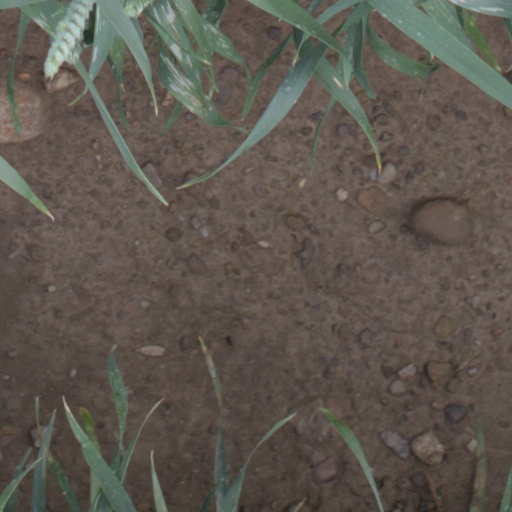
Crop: wheat